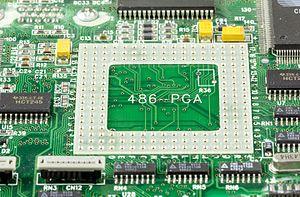
Les connecteurs Low-insertion-force sont littéralement des connecteurs spécialement conçus pour que la force d'insertion soit faible. Ces connecteurs adressent de multiples besoins : connexions inter-cartes, connexion de circuits intégrés sur carte, connexion par le biais de flex souples. Pour les circuits intégrés qui sont changés fréquemment, plus le nombre de broches augmente, plus la force d'insertion faible devient une caractéristique presque essentielle.